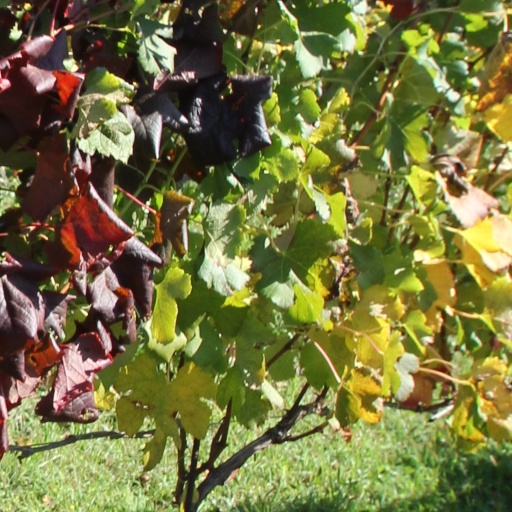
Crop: grape